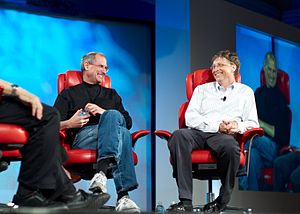
Rullekrave / Rullekrave som oprør mod slips
Steve Jobs (til venstre) iført sin signatur rullekravetrøje af Issey Miyake.[10]
En rullekrave er en beklædningsgenstand - normalt en trøje - med en tætsiddende og høj krave der kan rulles op og dækker halsen. Det kan også referere den type halsudskæring som kraven er.